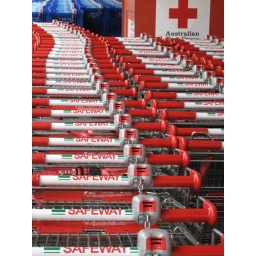
broken repetition in red white and blue